Highlander: The Source

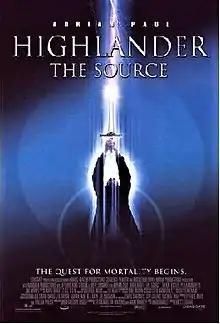
Poster

Highlander: The Source (released in some countries as Highlander 5: The Source) is a 2007 American science fantasy action adventure film directed by Brett Leonard. It is the fifth installment in the "Highlander" film series. The film and its prior installment, "" (2000), follow the continuity of "" (1992–1998), continuing the story of immortal swordsman Duncan MacLeod, with actor Adrian Paul reprising his role from the series and "Endgame". It is the only "Highlander" film not to feature the original protagonist, Connor MacLeod. Taking place in a future version of Earth that is largely violent and chaotic, the story depicts Duncan and allies seeking out an energy well that may be the "Source of Immortality".